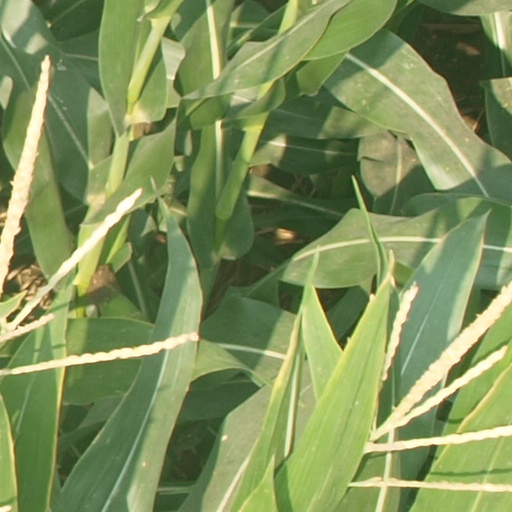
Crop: maize; corn